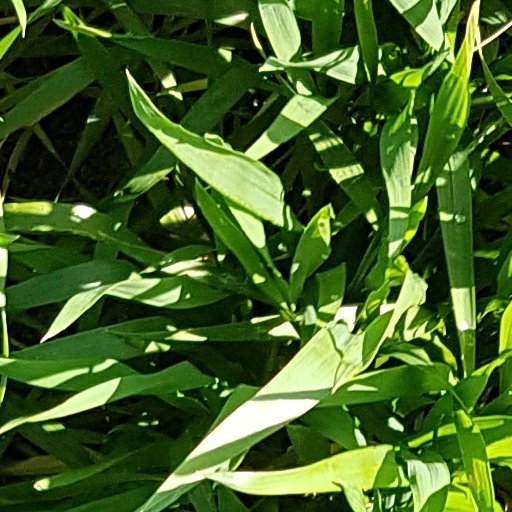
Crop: wheat